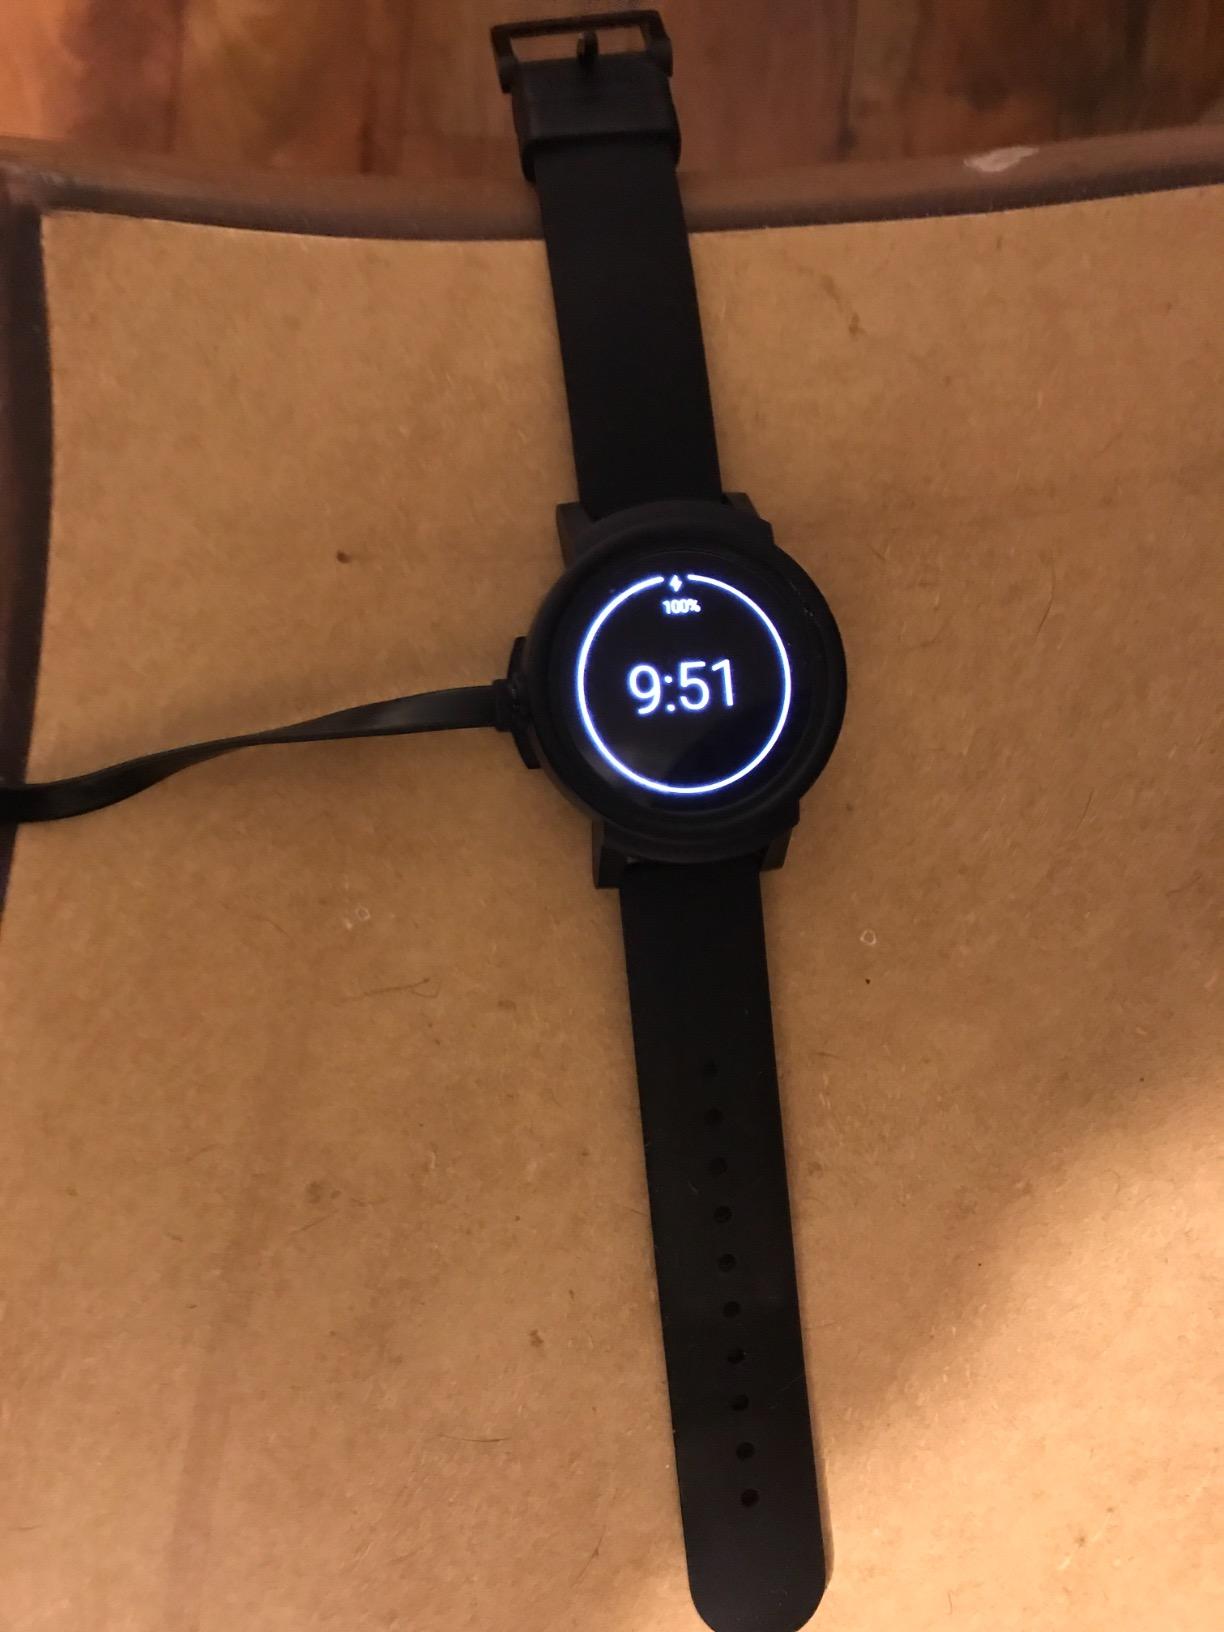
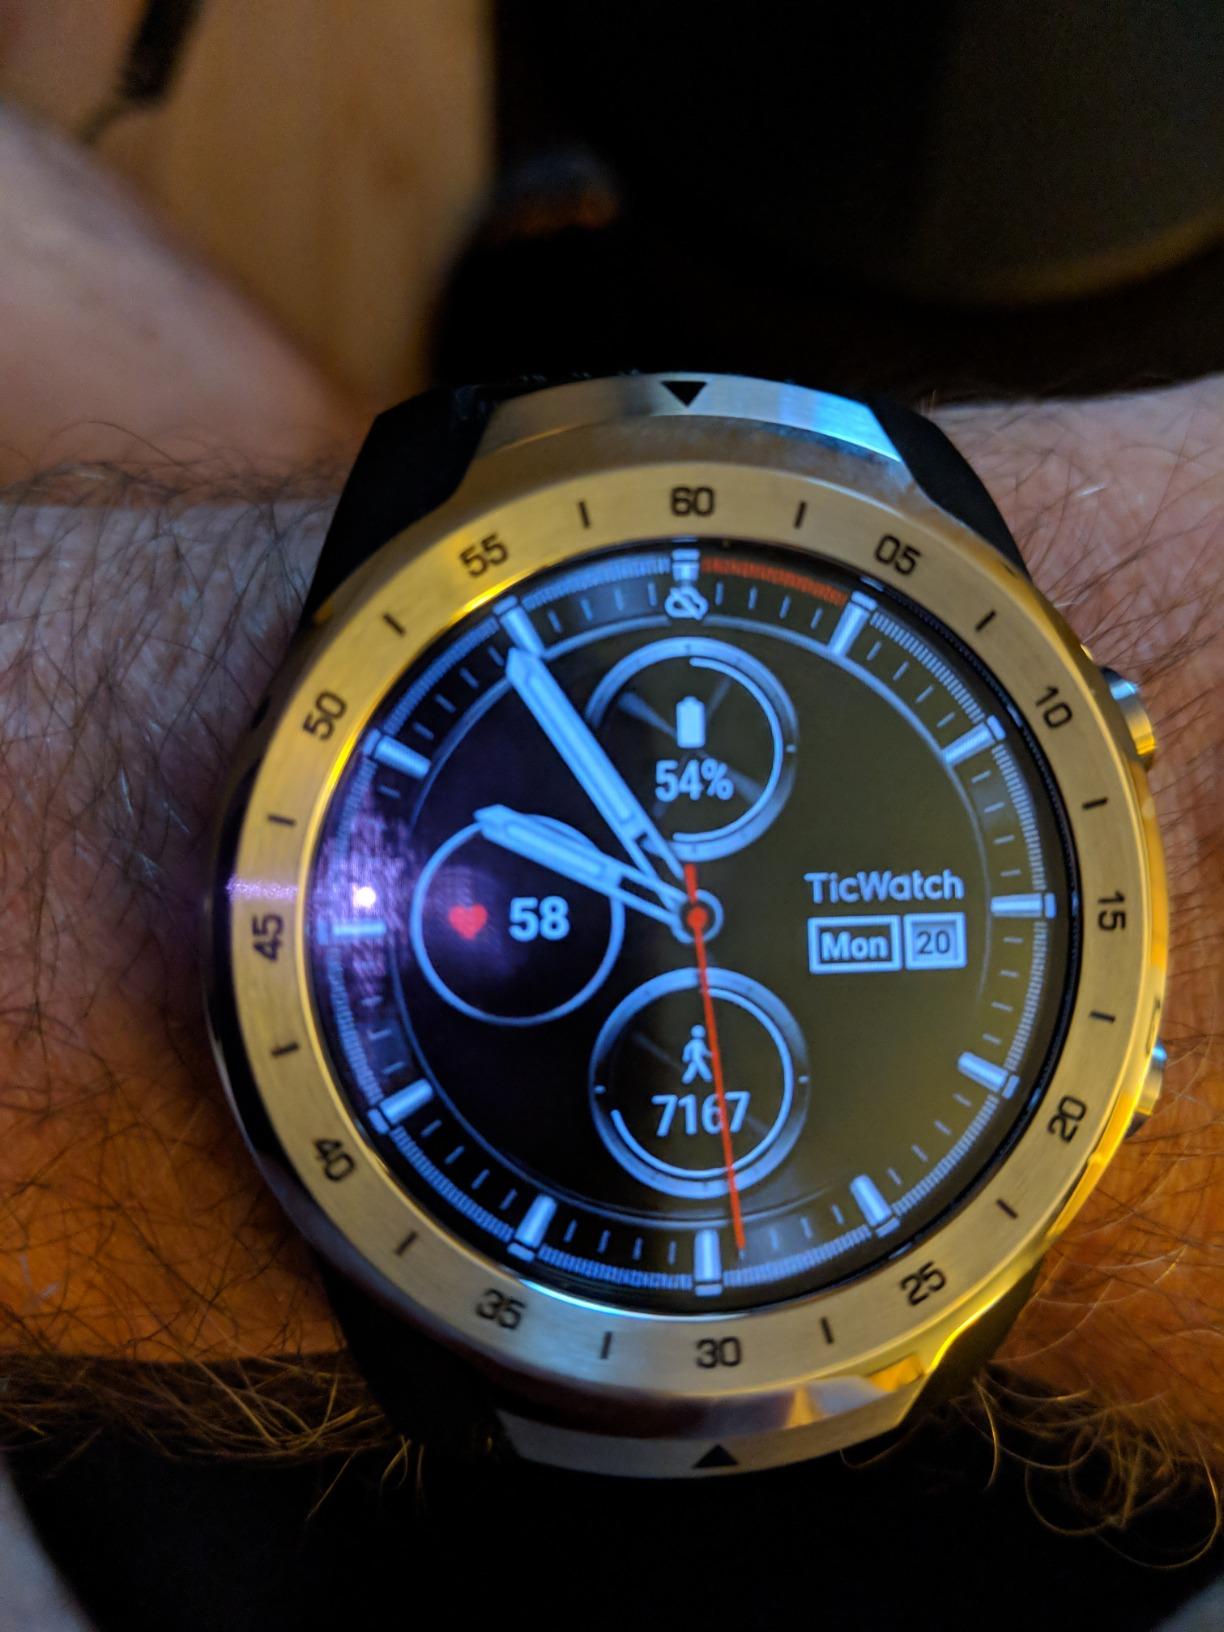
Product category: smartwatch
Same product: no